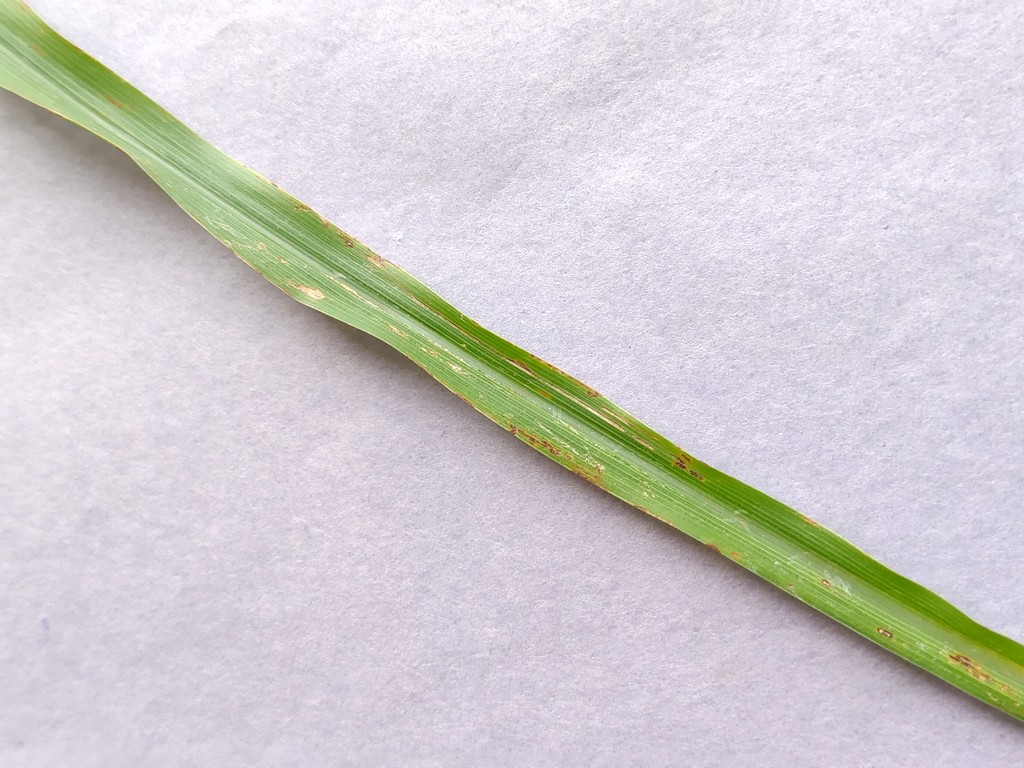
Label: Unhealthy